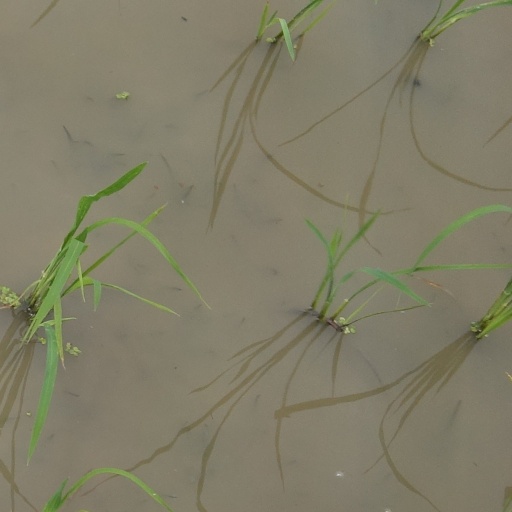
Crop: rice